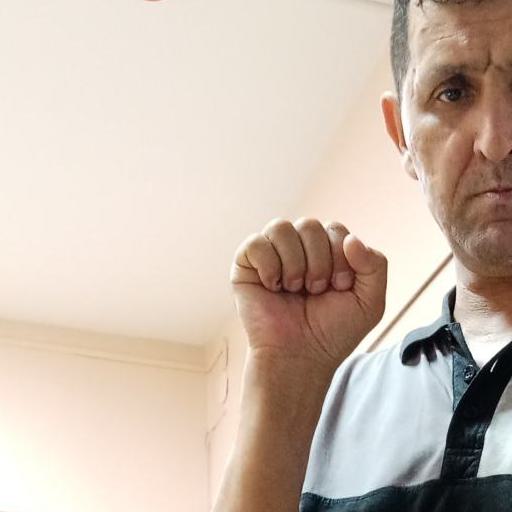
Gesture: fist